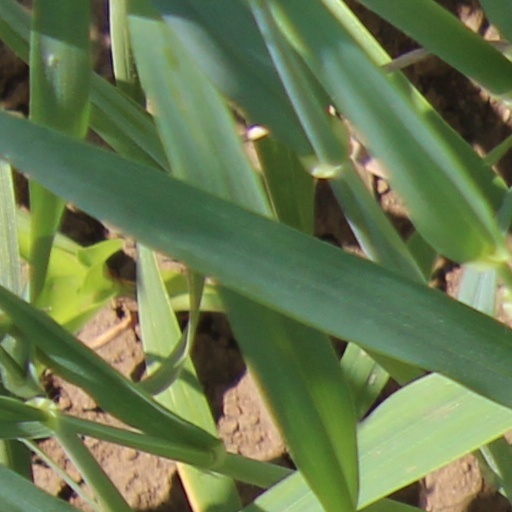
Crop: wheat